Audi R8 (Type 42)

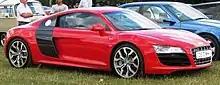

The Audi R8 was initially equipped with a V8 engine. Specifically, it is an all-aluminium alloy 32-valve (four valves per cylinder) petrol engine, utilising Fuel Stratified Injection (FSI), and has a displacement of . It develops a motive power output of , and generates of torque, on 98 RON 'Super Unleaded' petrol. It is basically the same engine used in the B7 RS 4, but is modified to use a dry sump lubrication system. It uses two chain-driven double overhead camshafts (DOHC) per cylinder bank, and utilises variable valve timing for both inlet and exhaust camshafts. The 4 wheel drive system is biased towards the rear; it can send up to 70% of its power to the rear wheels and 30% to the front. According to Road & Track the 4.2-liter V-8 R8 did a zero to 60 mph sprint in 4.0 seconds in the manual version while the automated manual version did it in 4.3 seconds and a top speed of 301 km/h (187 mph). Both gearboxes were built by Graziano Trasmissioni.